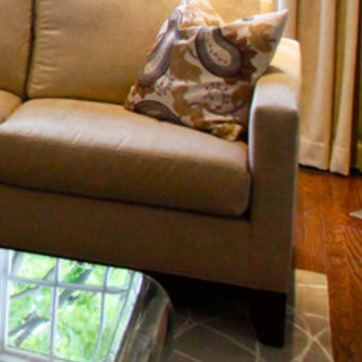
Material: leather